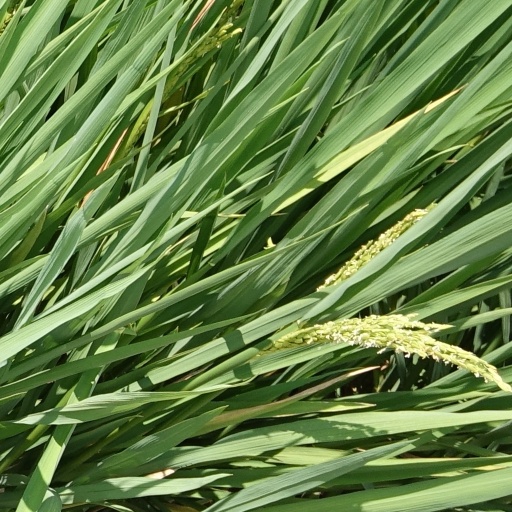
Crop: rice